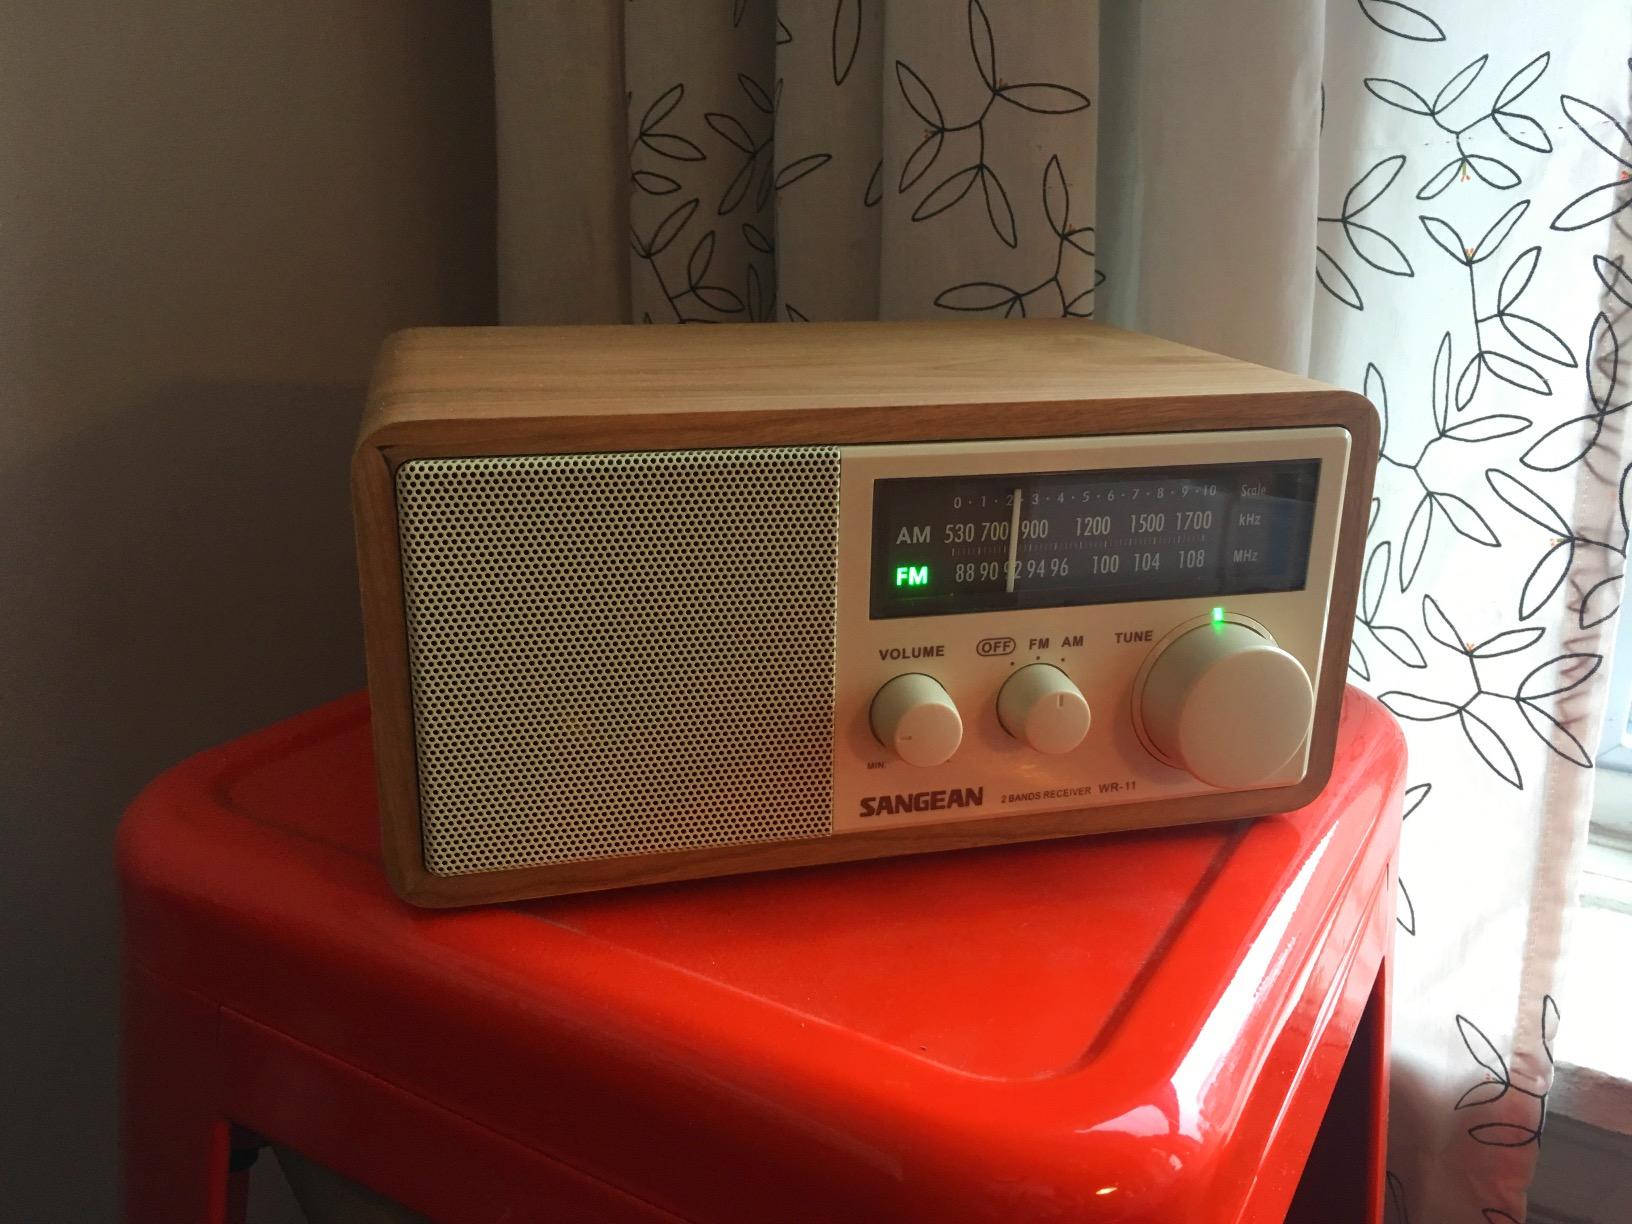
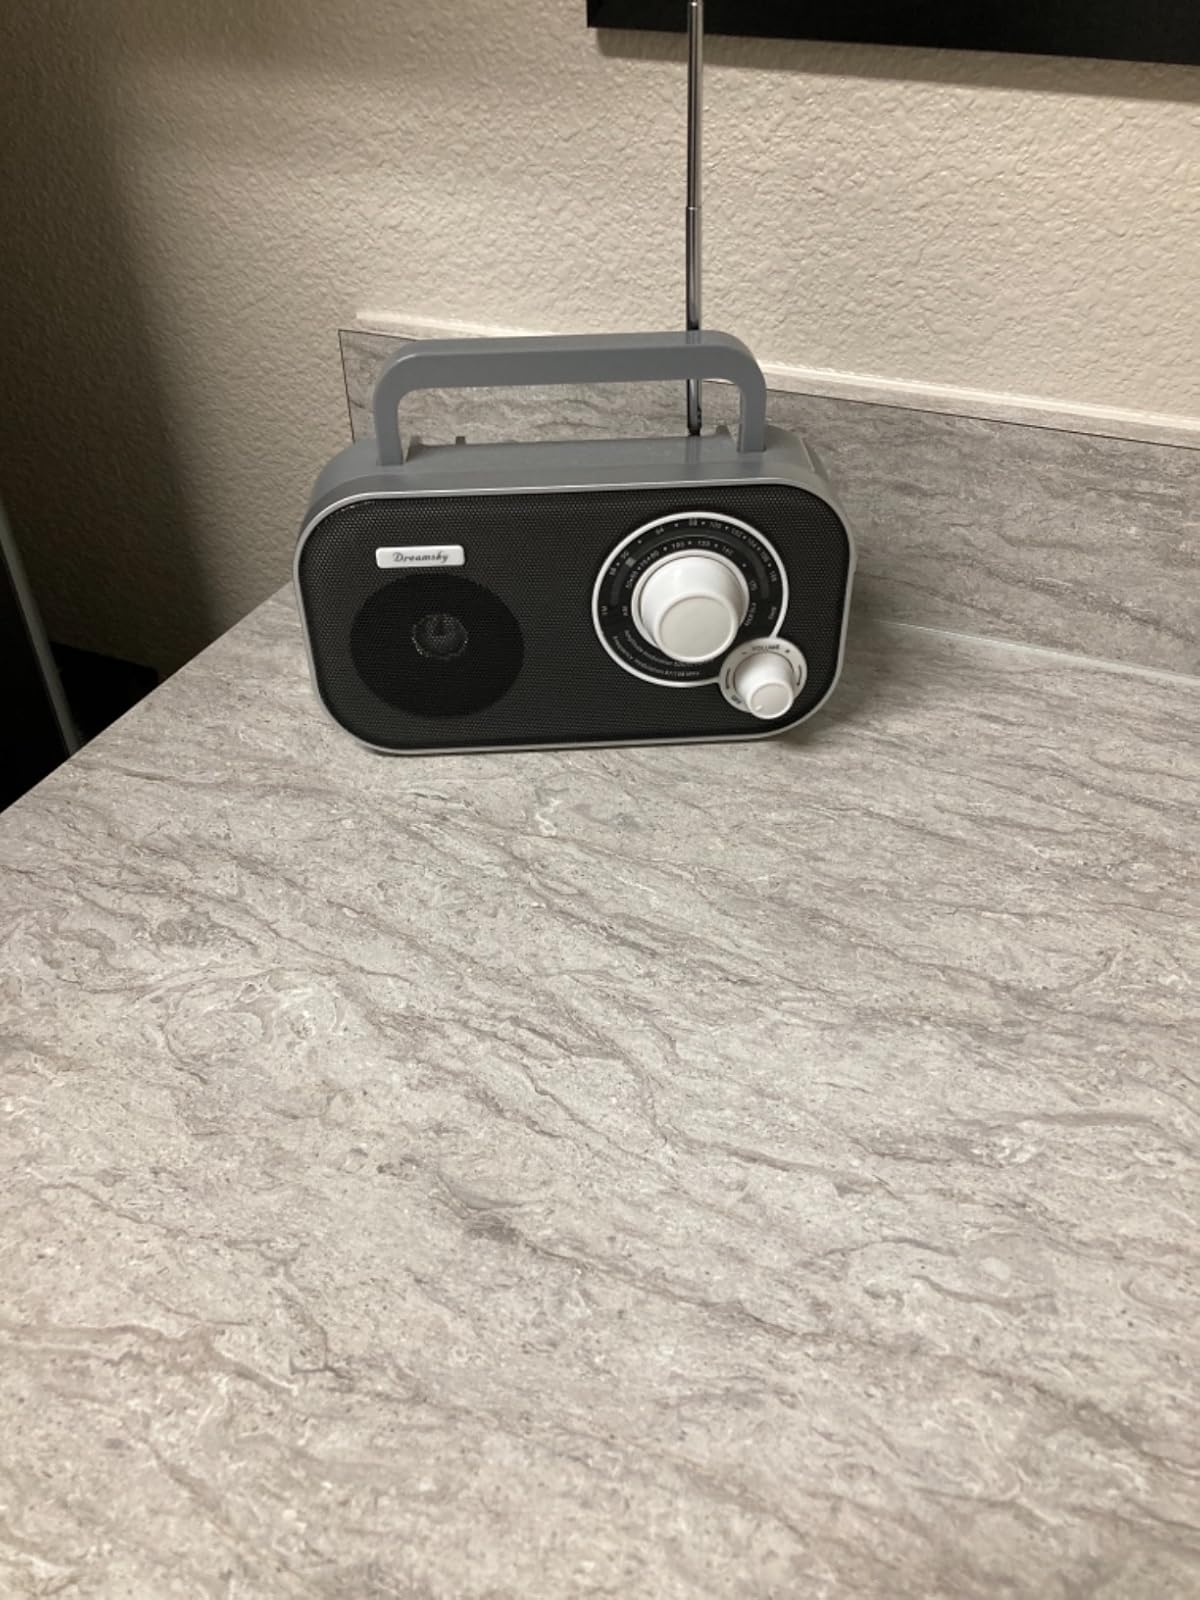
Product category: radio
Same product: no